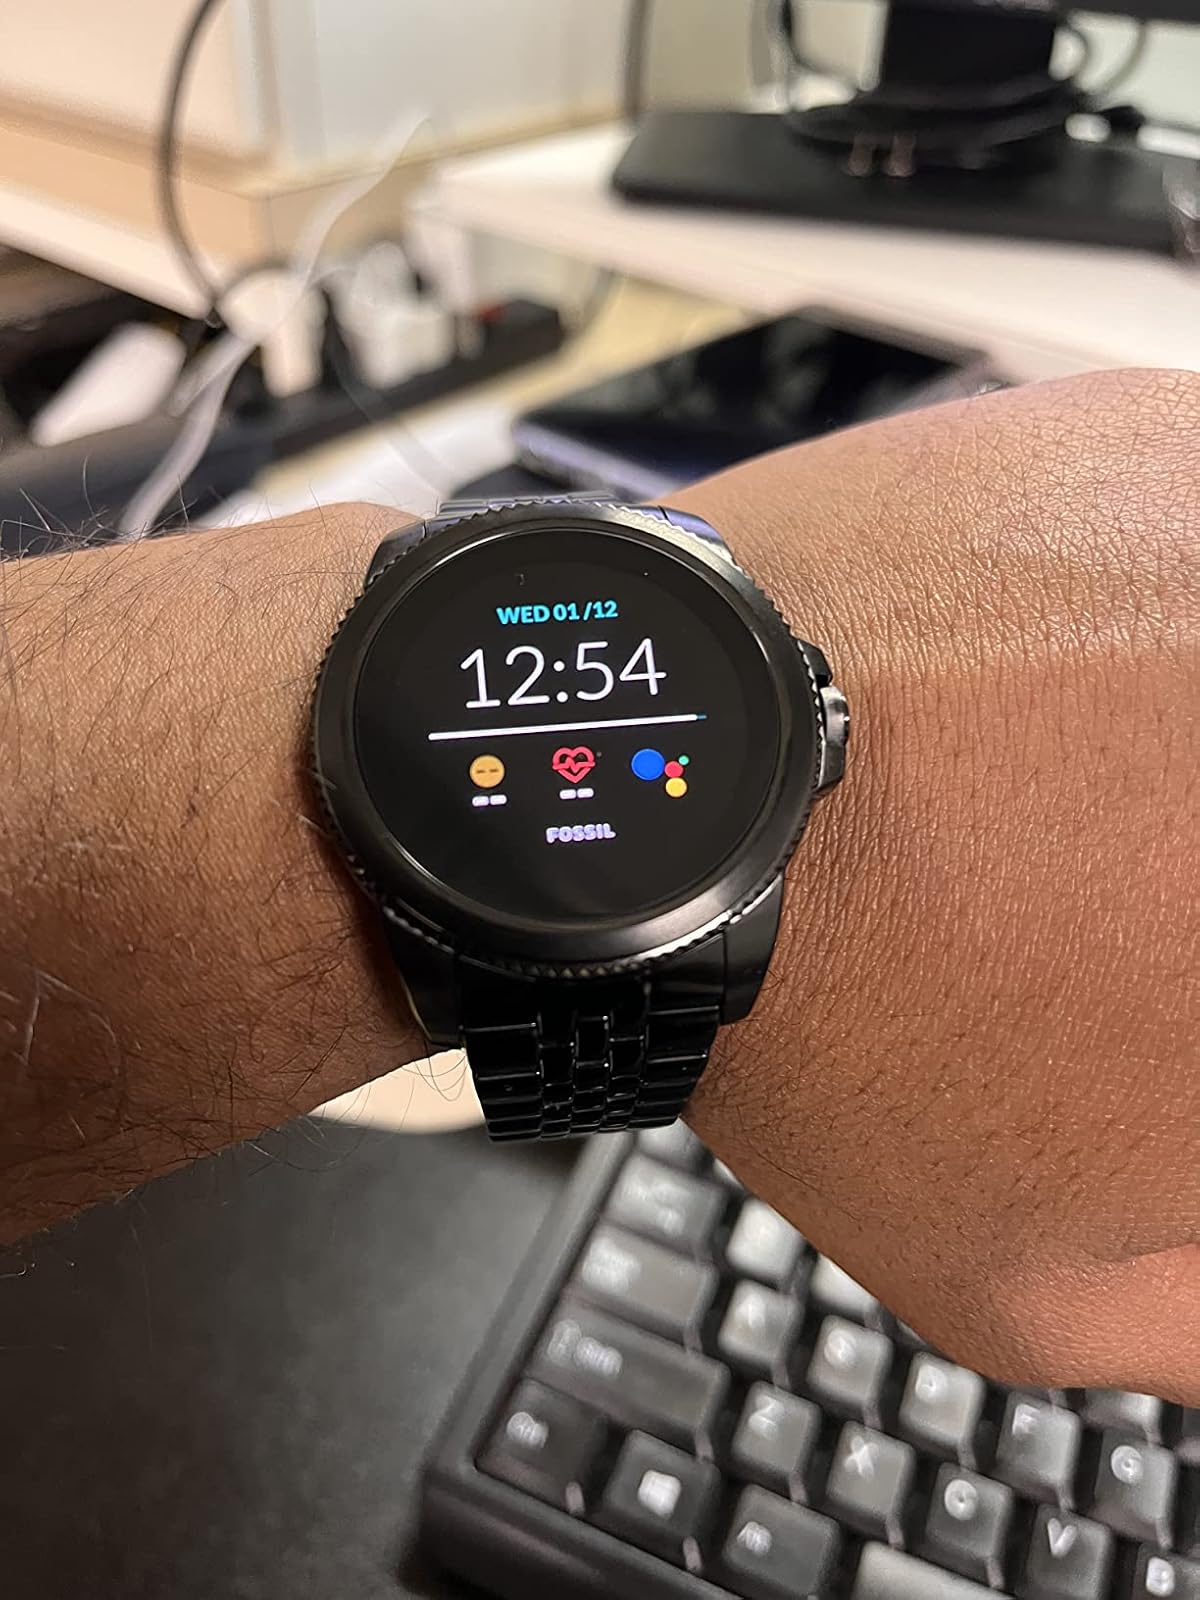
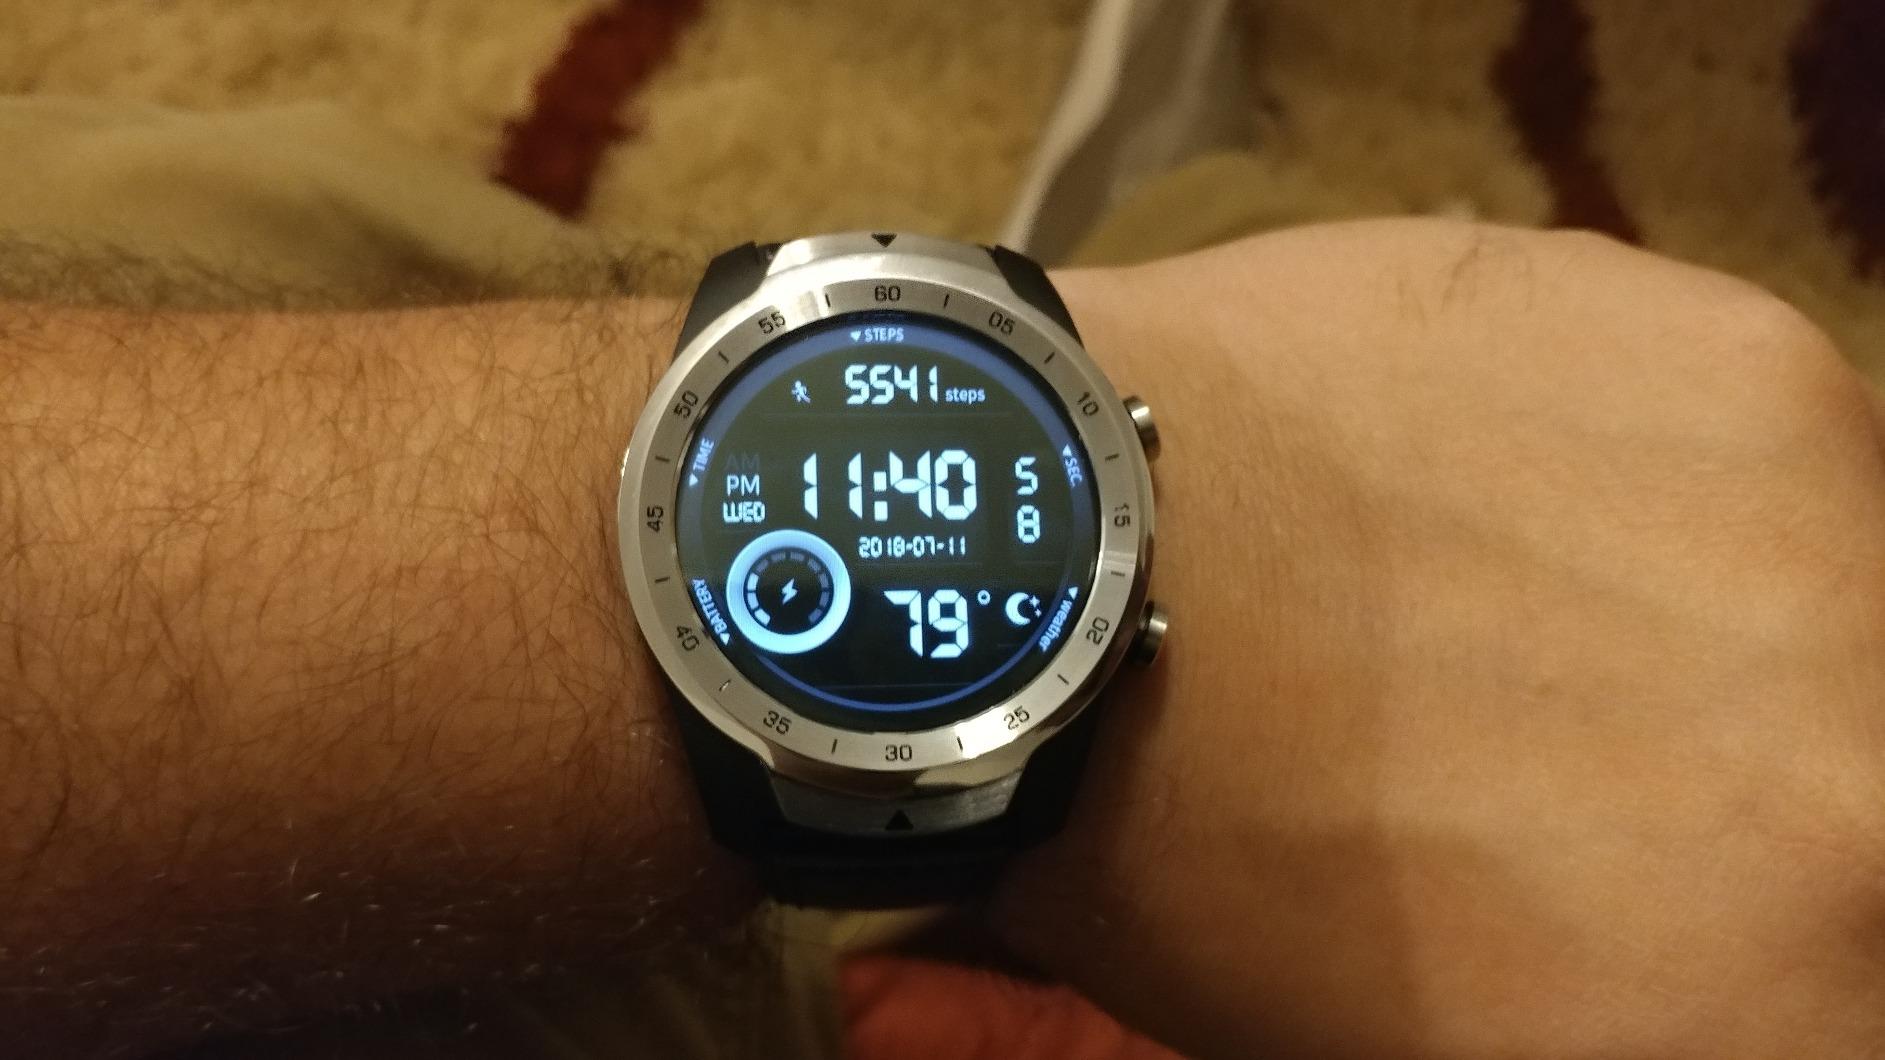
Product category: smartwatch
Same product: no